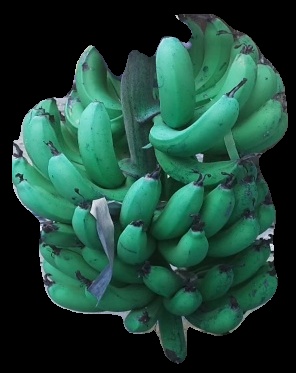
Variety: pachbale
Grade: grade3